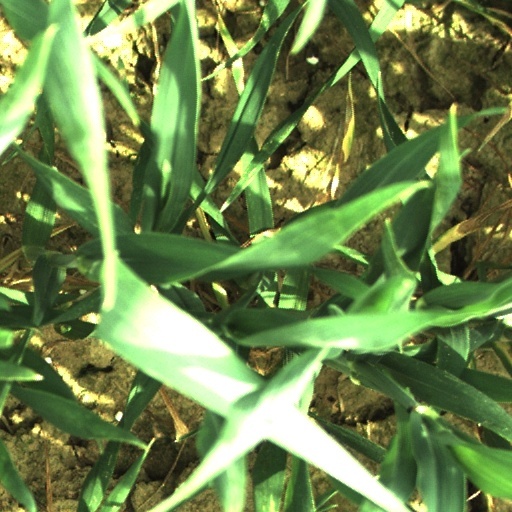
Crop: wheat